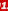
Number: 1